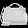
Label: Bag